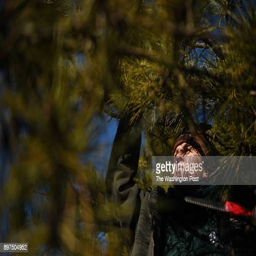
horticultural technician cleans out a tree